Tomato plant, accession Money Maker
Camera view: tilt-top (135 deg); turntable rotation: 300 degrees
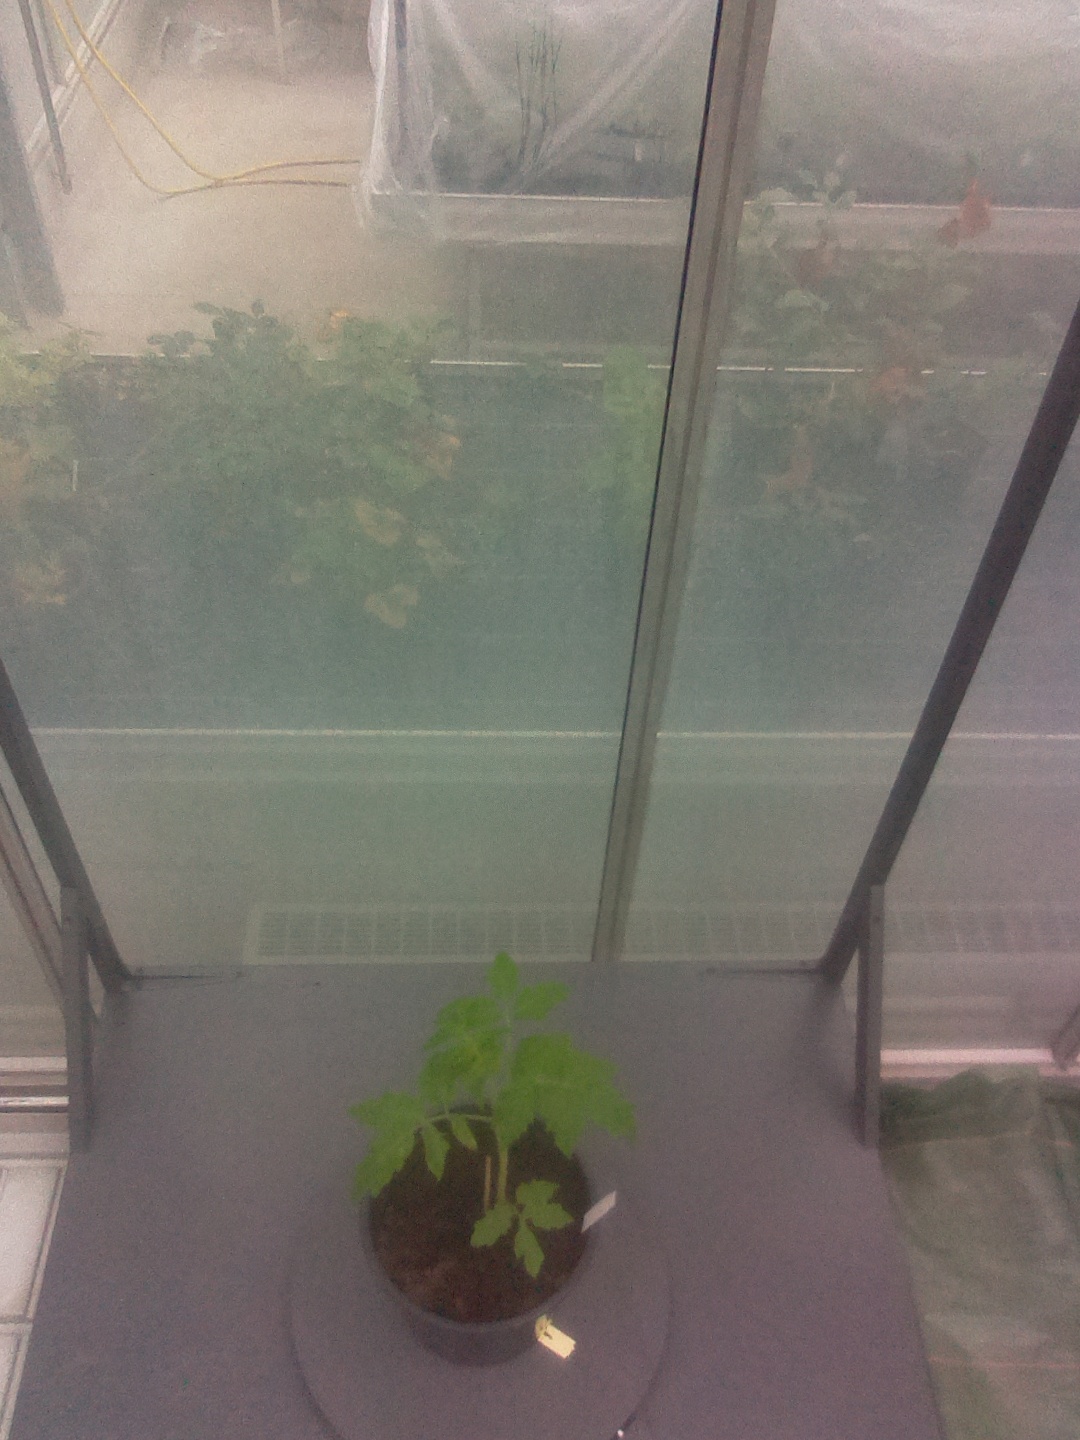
BBCH growth stage 13: 6 of true leaves visible